Army Contracting Command

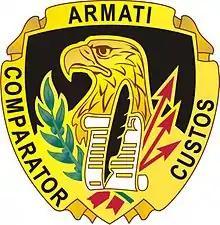
ACC's distinctive unit insignia

The Army Contracting Command (ACC) is a contracting services command of the United States Army.